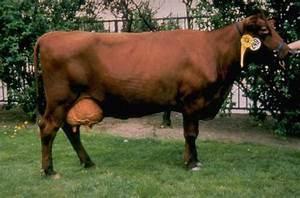
cow